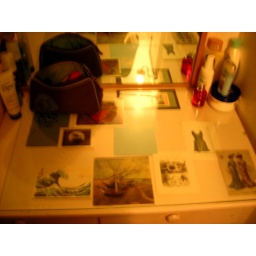
The counter in the blue bathroom